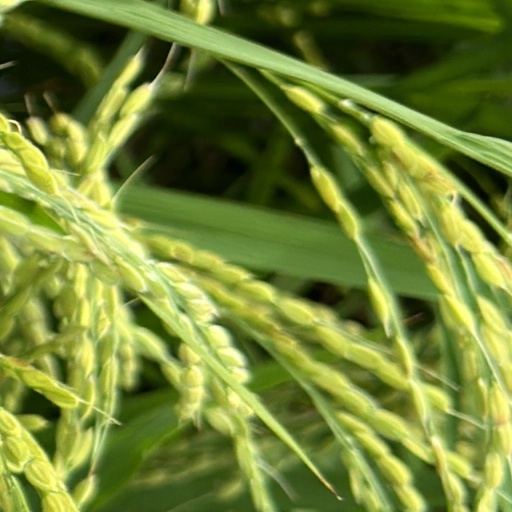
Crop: rice